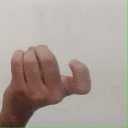
अक्षर: ज